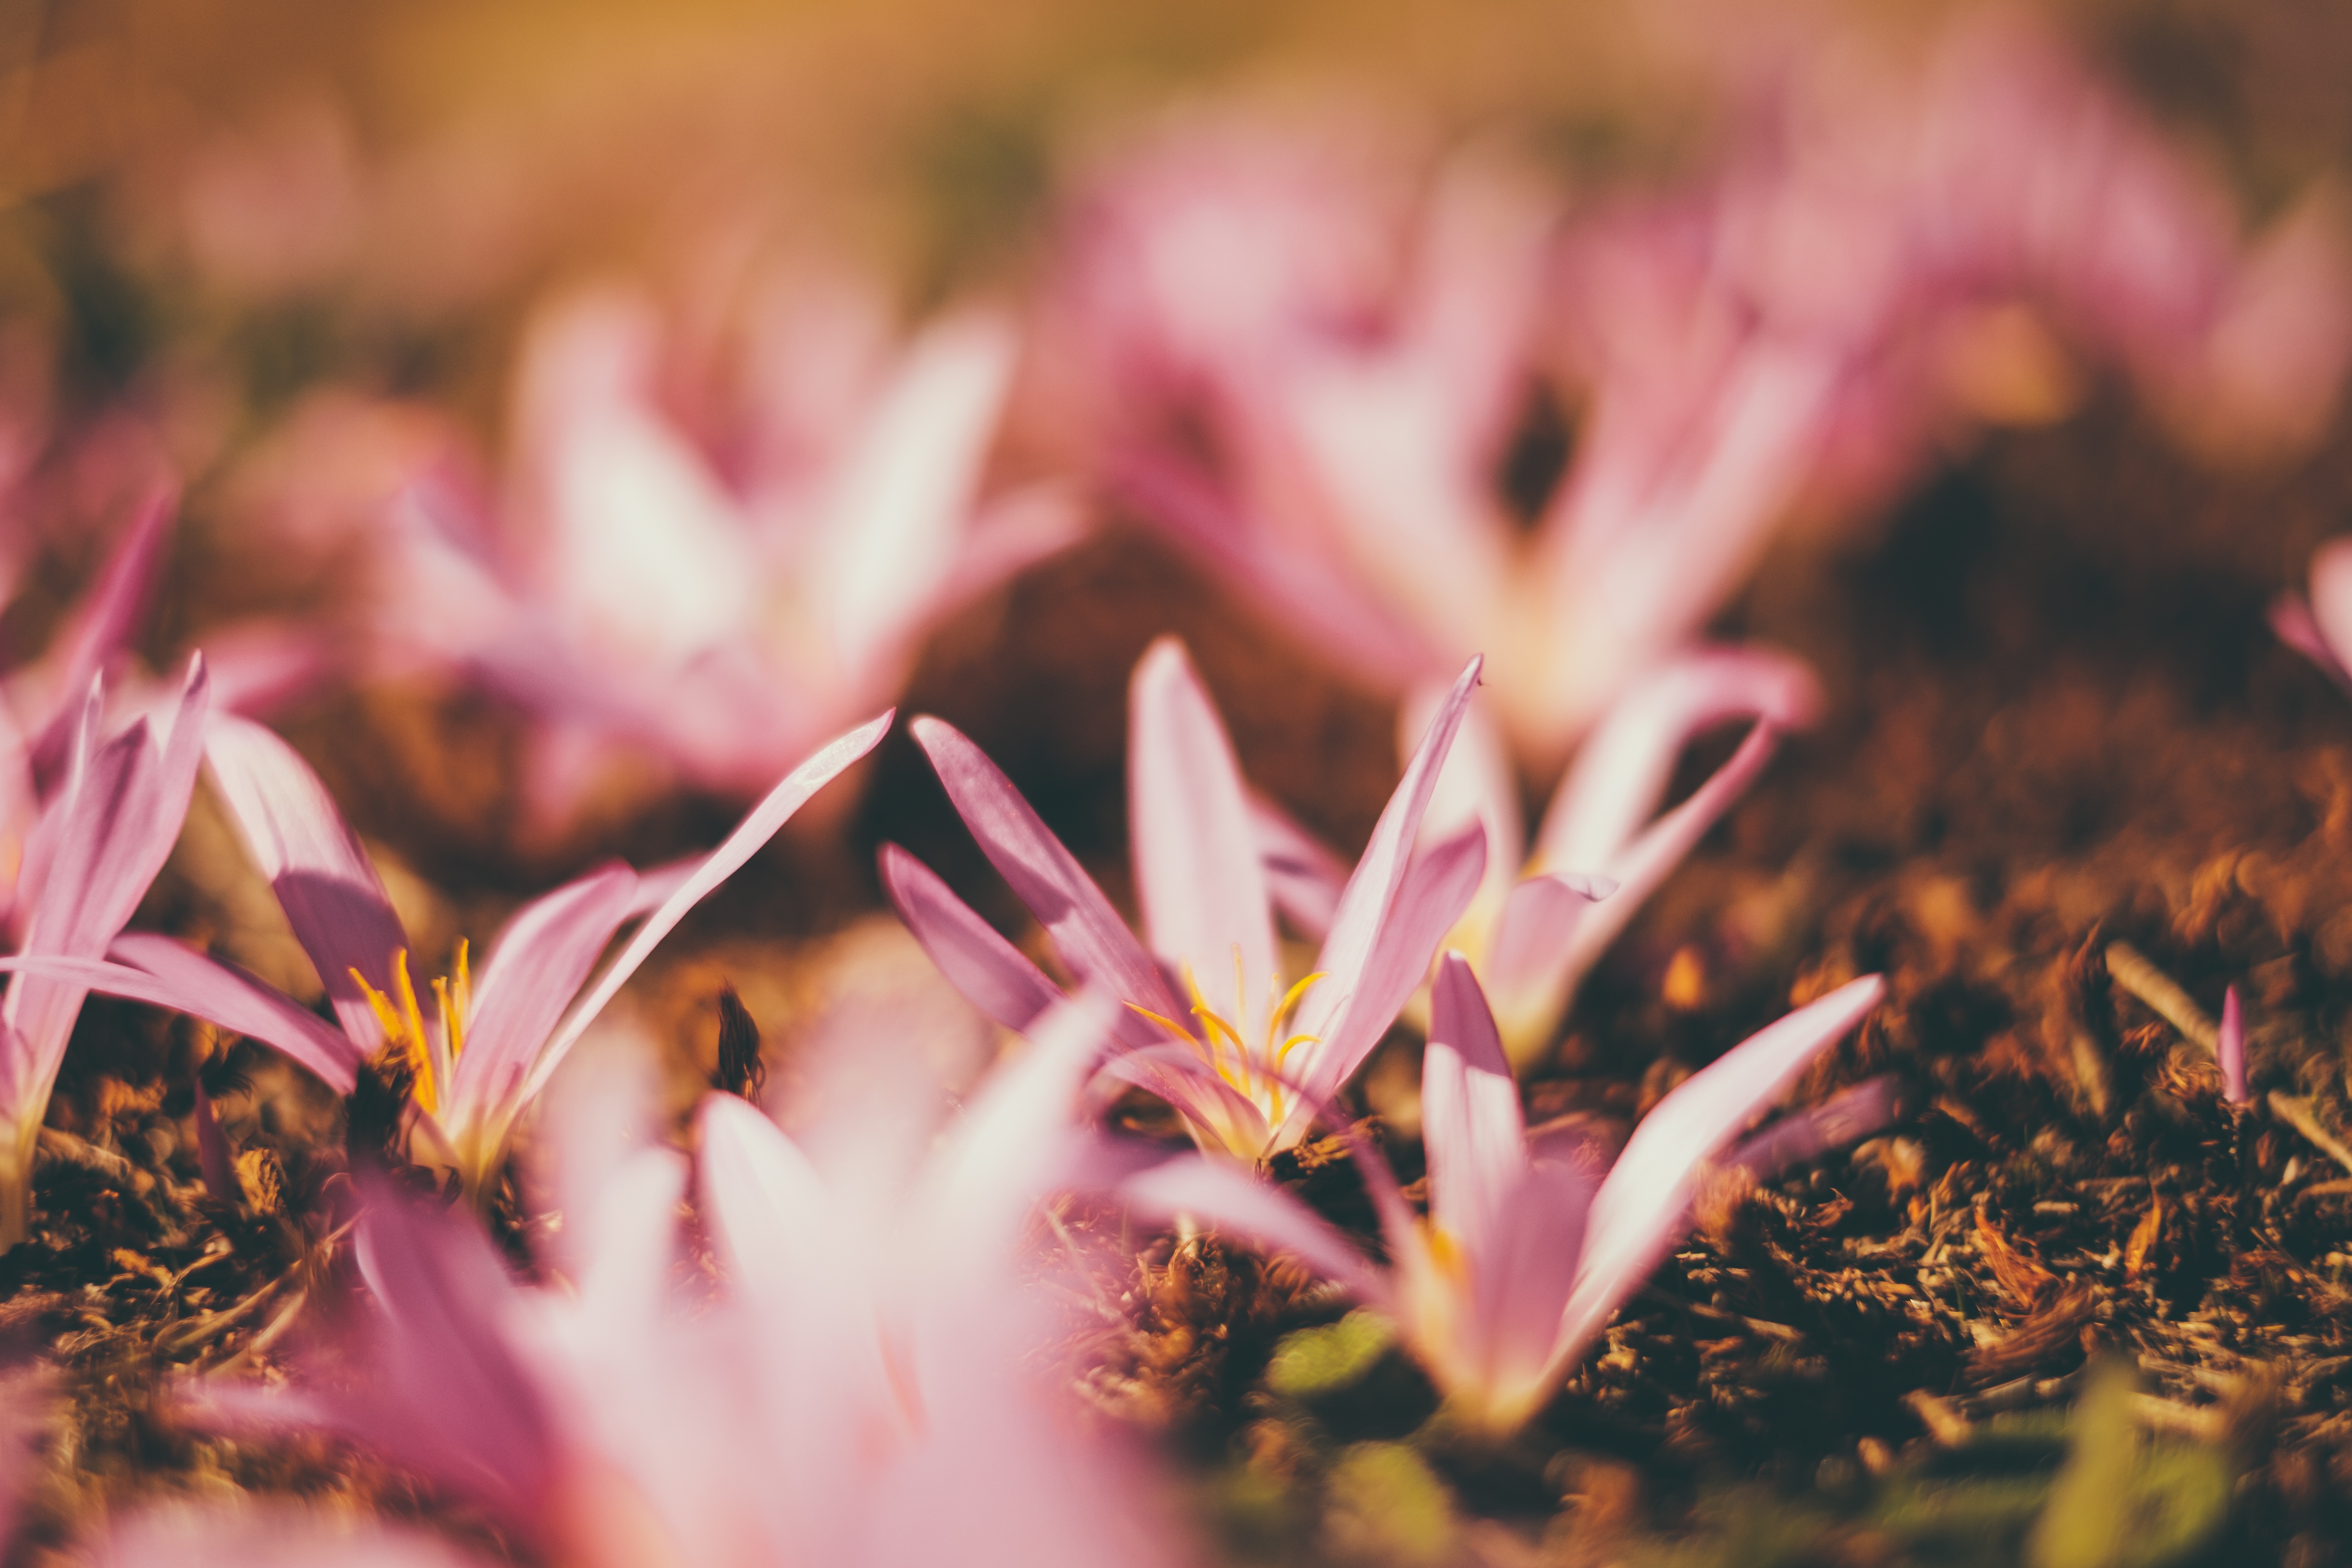
tree, nature, branch, blossom, plant, photography, sunlight, leaf, flower, petal, moss, spring, autumn, botany, pink, flora, season, wildflower, close up, macro photography, flowering plant, land plant